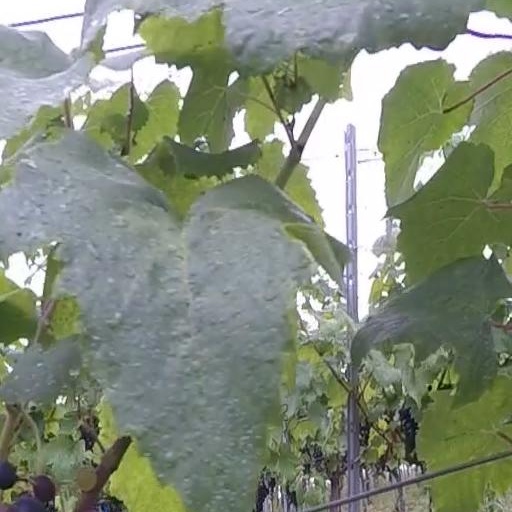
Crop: grape